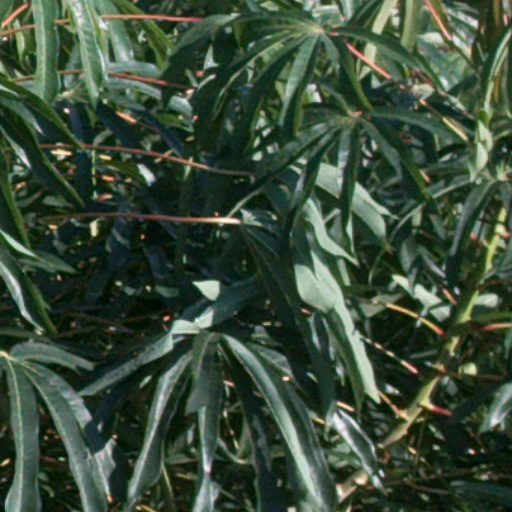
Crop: cassava